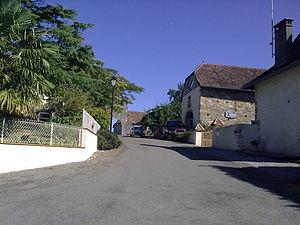
Castetbon le 18 juillet 2010, France.
Castetbon est une commune française, située dans le département des Pyrénées-Atlantiques en région Nouvelle-Aquitaine.